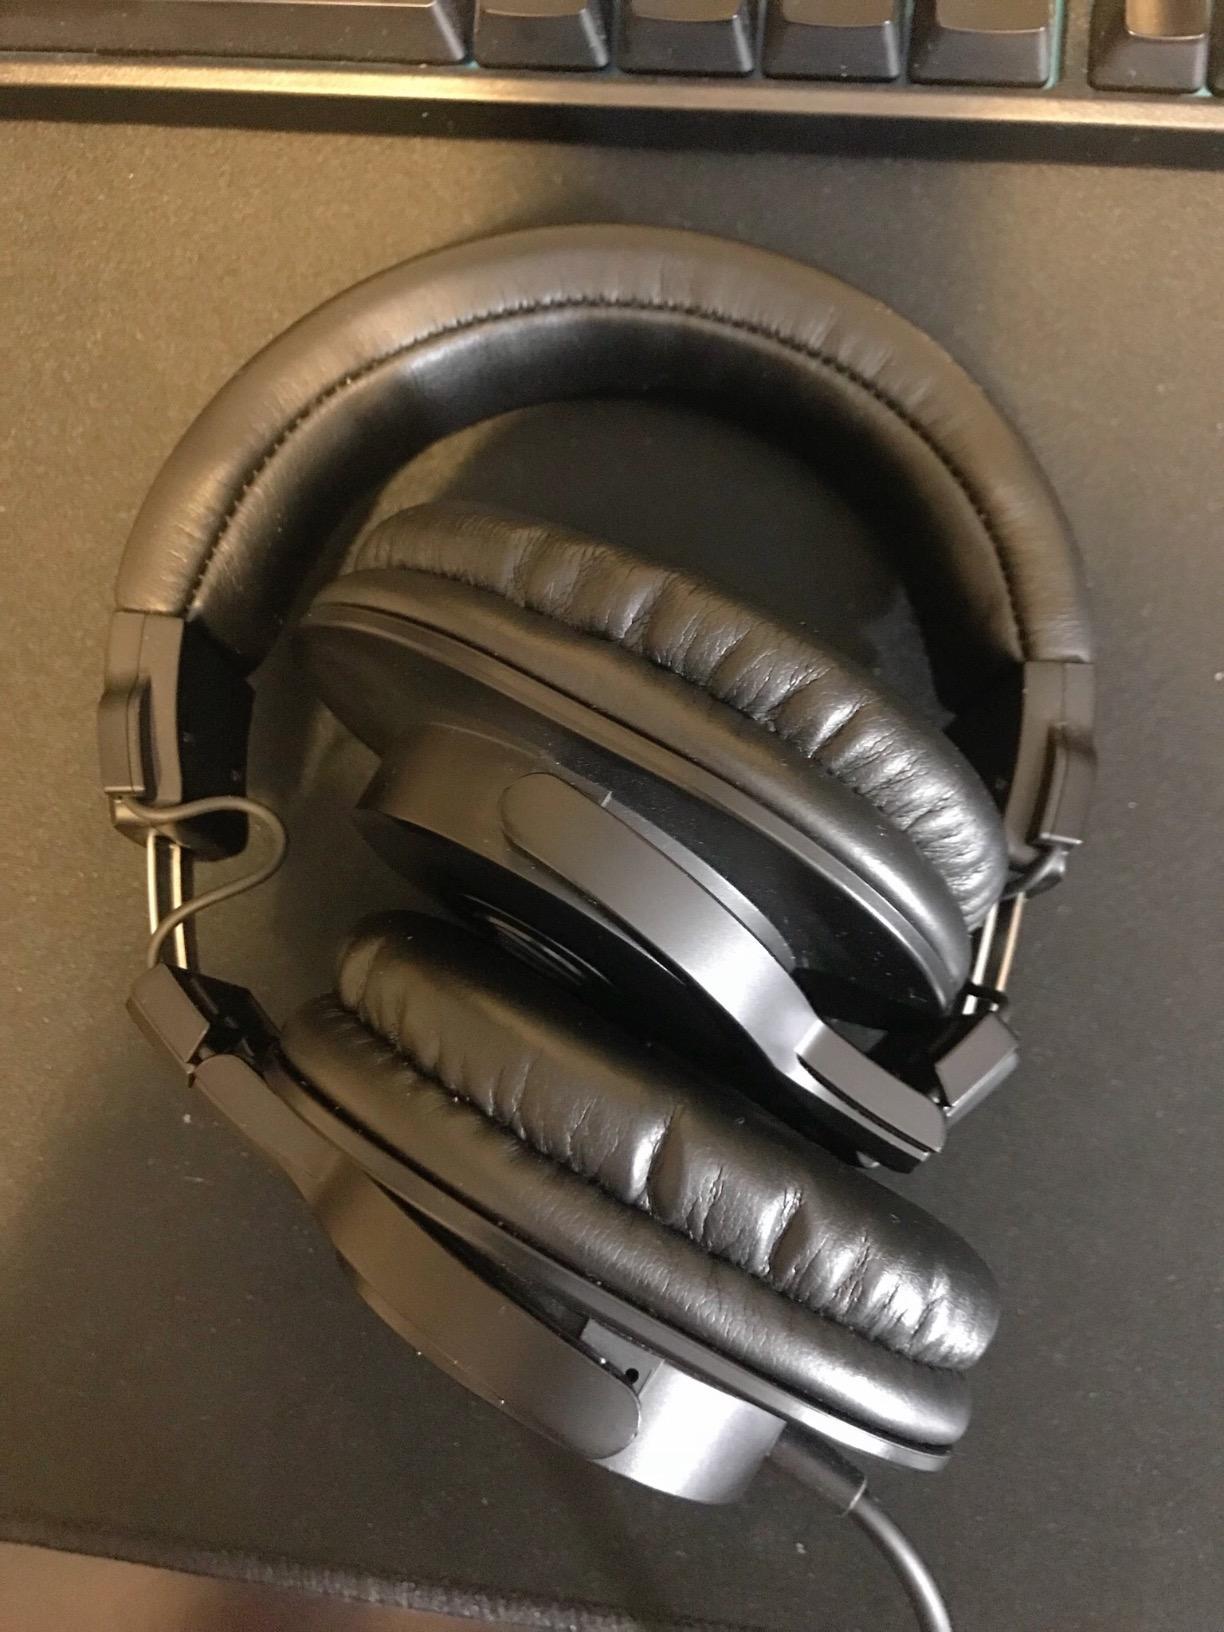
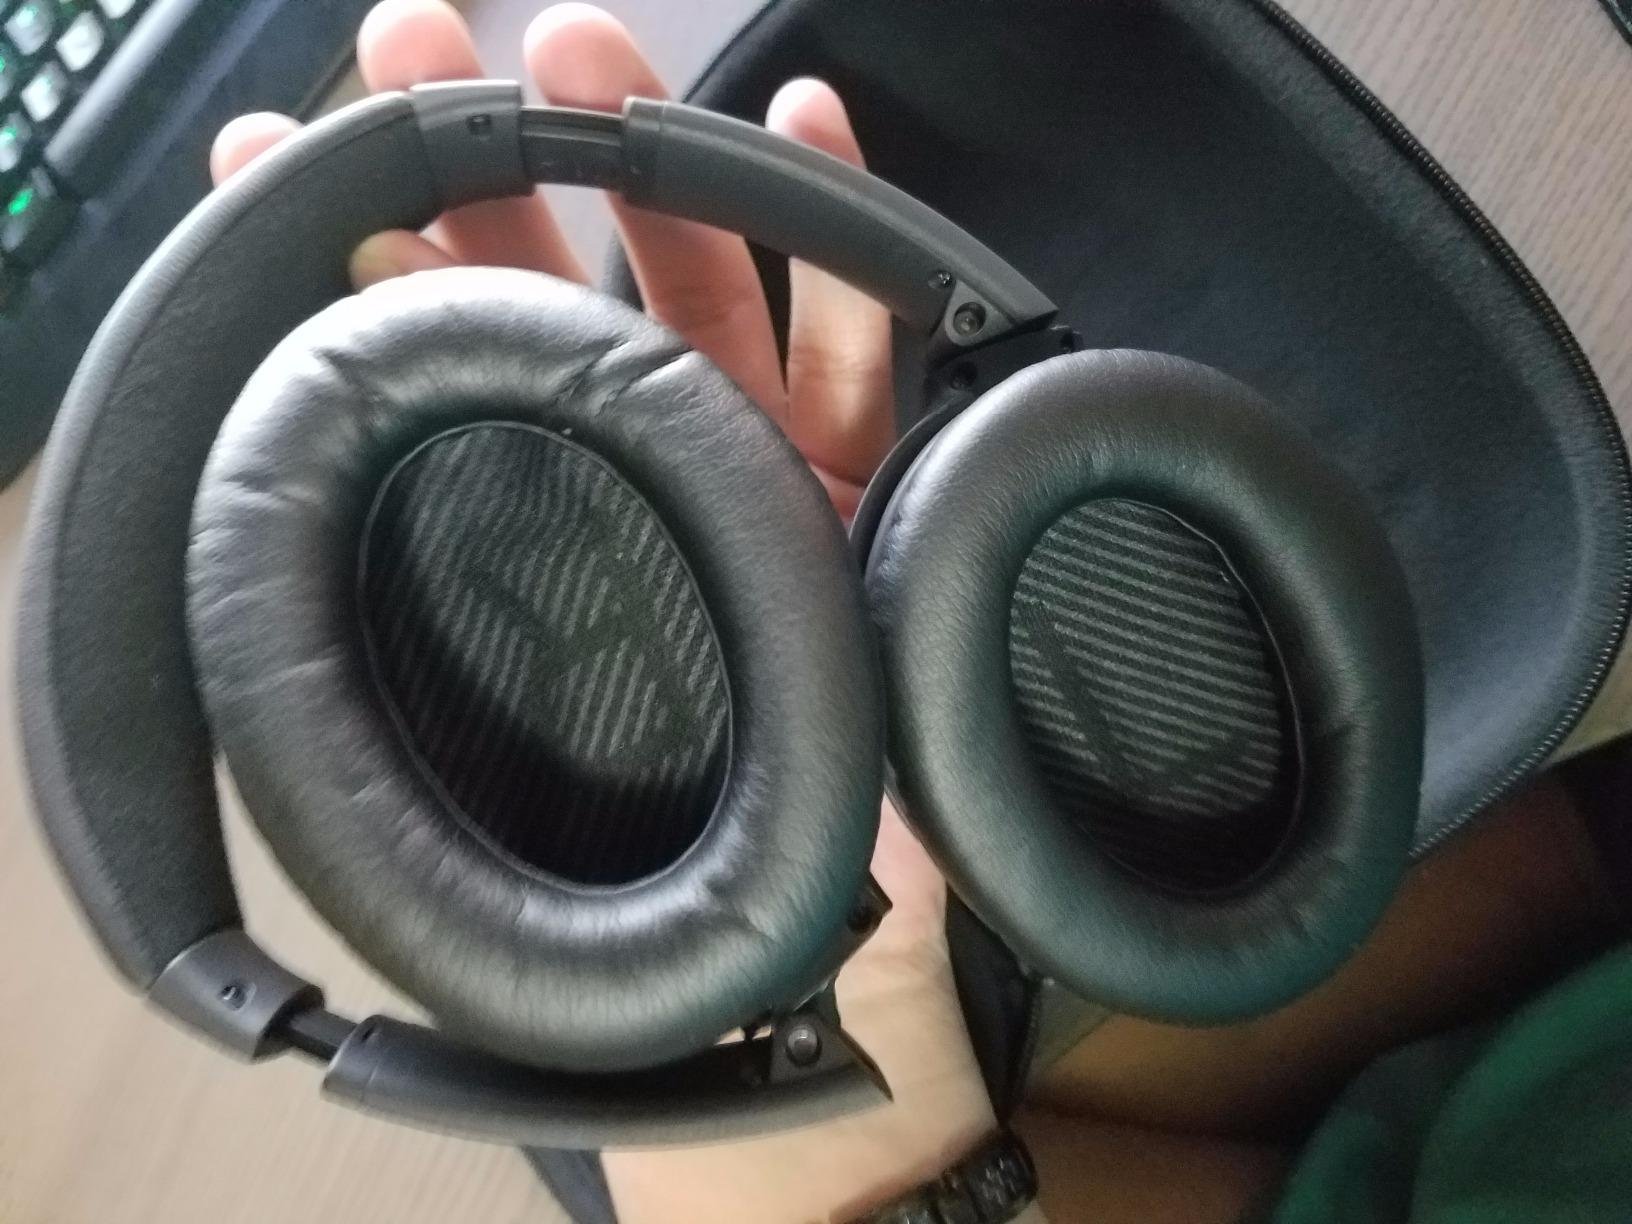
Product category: headphones
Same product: no